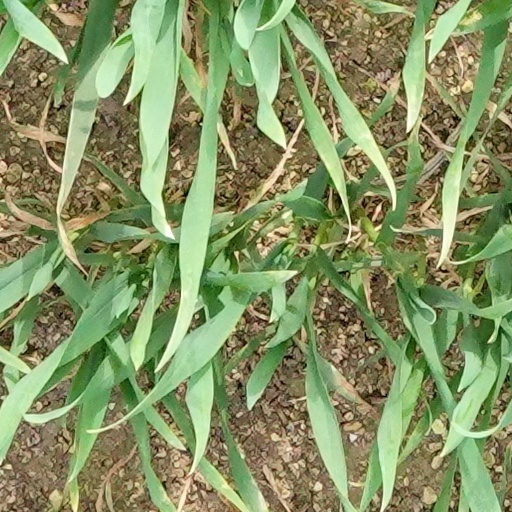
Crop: wheat